BTR-80

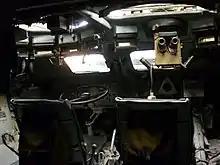
A BTR-80 interior

The Soviets modified the truncated cone turret used on the BTR-70 for the BTR-80 by redesigning the mantlet. This allows the KPVT and coaxial PKT machine guns to be elevated to a maximum of 60 degrees. This high angle of fire is useful in engaging targets on steep slopes, in urban fighting, and for engaging low slow flying air targets.